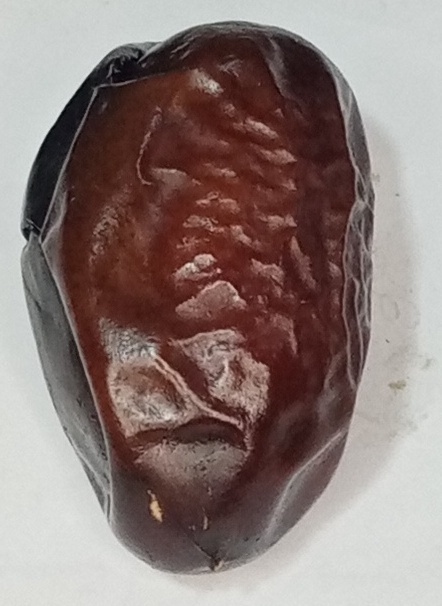
Variety: kupro
Size: large
Grade: grade-3